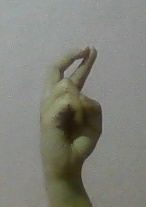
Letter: zay